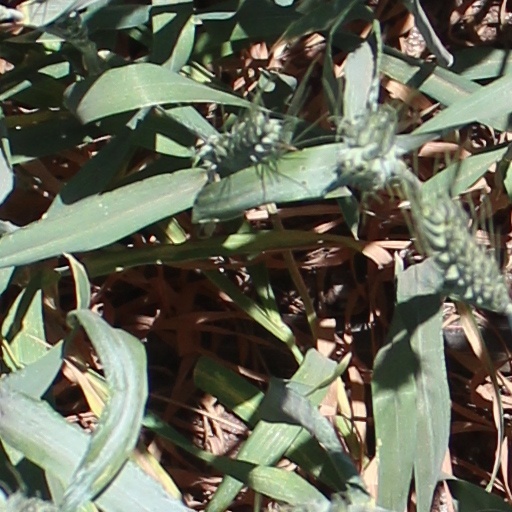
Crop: wheat